Sudhan

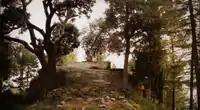
The palace of Nawab Jassi Khan, on the Jassa Pir mountain in Mang town in Sudhanoti district of Azad Kashmir.

The tribe claims an Afghan ancestry. Alastair Lamb, a British historian and ethnographer wrote that there is a significant Pathan influence in Poonch and that the Sudhans, a major group claim to be of Afghan descent. According to Syed Ali, Sudhans have a Pashtun descent and moved to the Poonch district of Kashmir region some centuries ago. Sardar Ibrahim Khan, the first president of Azad Kashmir and himself a Sudhan wrote that Sudhans belong to the Sudhazai tribe of Pashtuns and migrated from Afghanistan via Dera Ismail Khan. Sudhans consider themselves to be "Sudhozai" or "Saddozai" Pathans (Pashtuns). Their claim to a Pashtun heritage is considered to be alleged. Scholar Iffat Malik of the Institute of Strategic Studies Islamabad writes: